Georg Fischer (company)

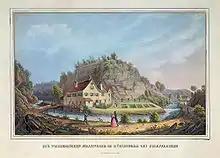
"The Fischer steelworks in Mühlental near Schaffhausen", around 1850

GF Casting Solutions manufactures lightweight cast components from ductile iron, aluminum and magnesium for the automotive and other industries. GF Casting Solutions manufactures at 14 production sites in Germany, Austria, Romania, Switzerland, China and the USA. In those countries as well as in Switzerland, Korea and Japan it operates sales offices. The research and development centers are located in Schaffhausen (Switzerland) and Suzhou (China).